Turkish economic crisis (2018–current)

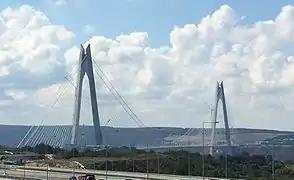
Previous economic growth had been led by fiscal and monetary stimulus to the construction industry, resulting in a huge backlog of unsold new houses, and unprofitable grand projects like the Yavuz Sultan Selim Bridge; its operator is guaranteed 135k passenger car-equivalent of daily toll revenue.

Investment inflows had already been declining in the period leading up to the crisis, owing to Erdoğan instigating political disagreements with countries that were major sources of such inflows (such as Germany, France, and the Netherlands). Following the 2016 coup attempt, the government seized the assets of those it stated were involved, even if their ties to the coup were tenuous. Erdoğan has not taken seriously concerns that foreign companies investing in Turkey might be deterred by the country's political instability. Other factors include worries about the decreasing value of lira (TRY) which threatens to eat into investors' profit margins. Investment inflows have also declined because Erdoğan's increasing authoritarianism has quelled free and factual reporting by financial analysts in Turkey. Between January and May 2017, foreign portfolio investors funded $13.2 billion of Turkey's $17.5 billion current account deficit, according to the latest available data. During the same period in 2018, they plugged just $763 million of a swollen $27.3 billion deficit.